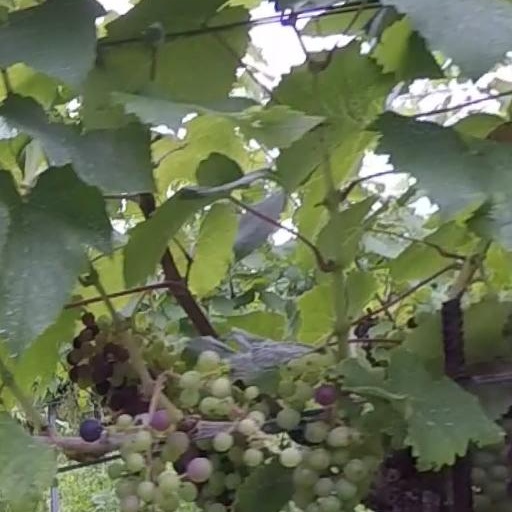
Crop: grape